The Amazing Race 16

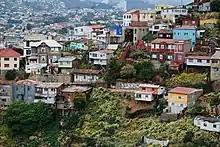
The mountainous Chilean town of Valparaíso was the first destination in the 16th season of "The Amazing Race" after teams started off at Vista Hermosa Natural Park in Los Angeles.

The sixteenth season spanned across five continents and nine countries, including a first-time visit to the Seychelles.